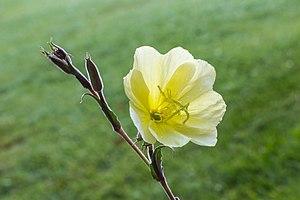
Oenothera est un genre de plantes herbacées de la famille des Onagraceae. C'est le genre des œnothères, herbes aux ânes ou onagres.